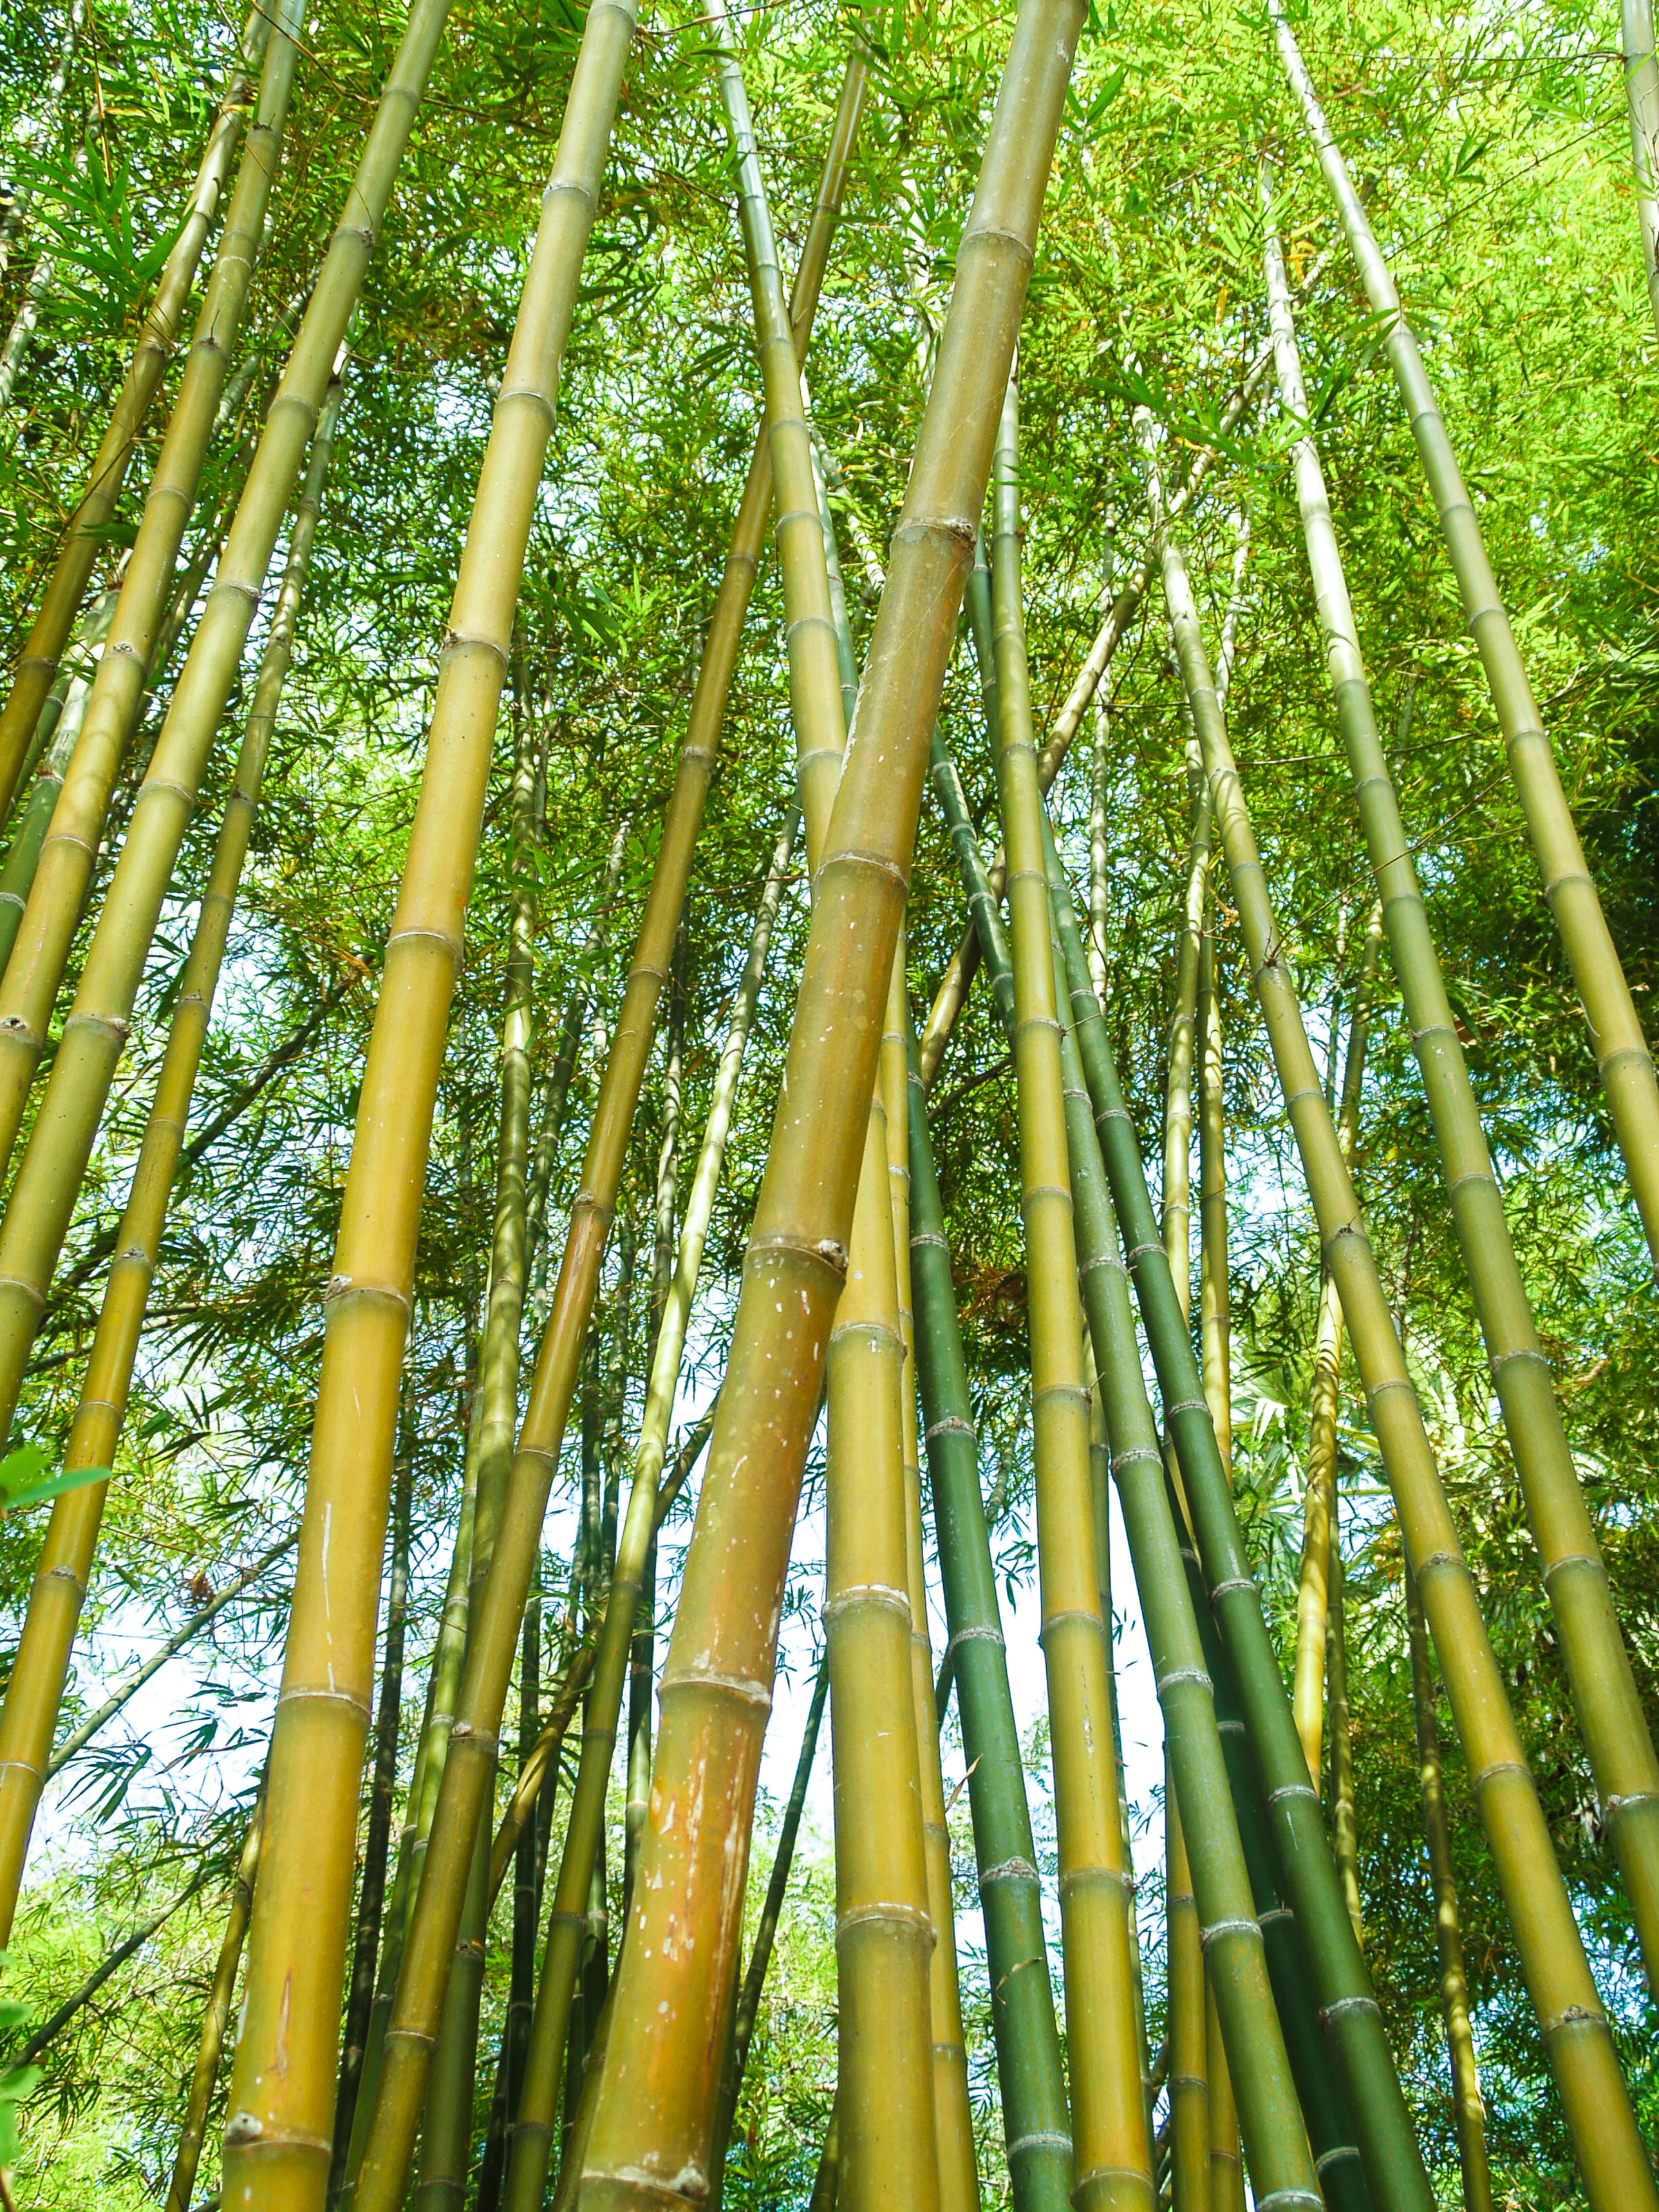
nature, forest, green, bamboo, background, plant, leaf, tree, garden, asia, growth, zen, natural, outdoor, environment, branch, wood, culture, tropical, jungle, botanical, foliage, landscape, flora, asian, tall, abstract, pattern, color, plant stem, grass family, grass